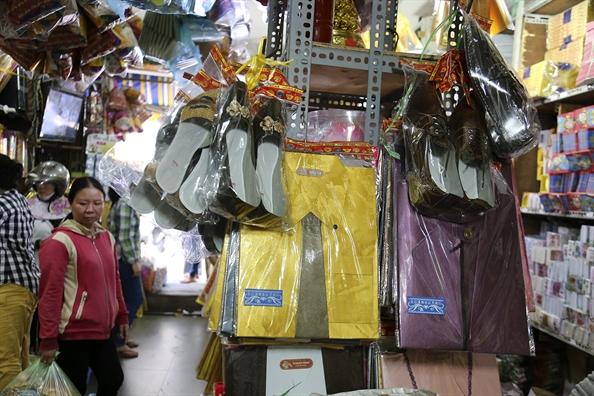
có nhiều mặt hàng vàng mã được bày bán bên trong cửa hàng